Donnette Thayer

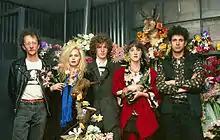
Game Theory in Arizona, 1988, during "Two Steps from the Middle Ages" tour. L-R: Gil Ray, Thayer, Miller, Shelley LaFreniere, Gui Gassuan.

In 1986, Thayer joined power pop/college rock band Game Theory as a guitarist and vocalist. She had previously appeared as a guest performer on the band's debut album, "Blaze of Glory" (1982).